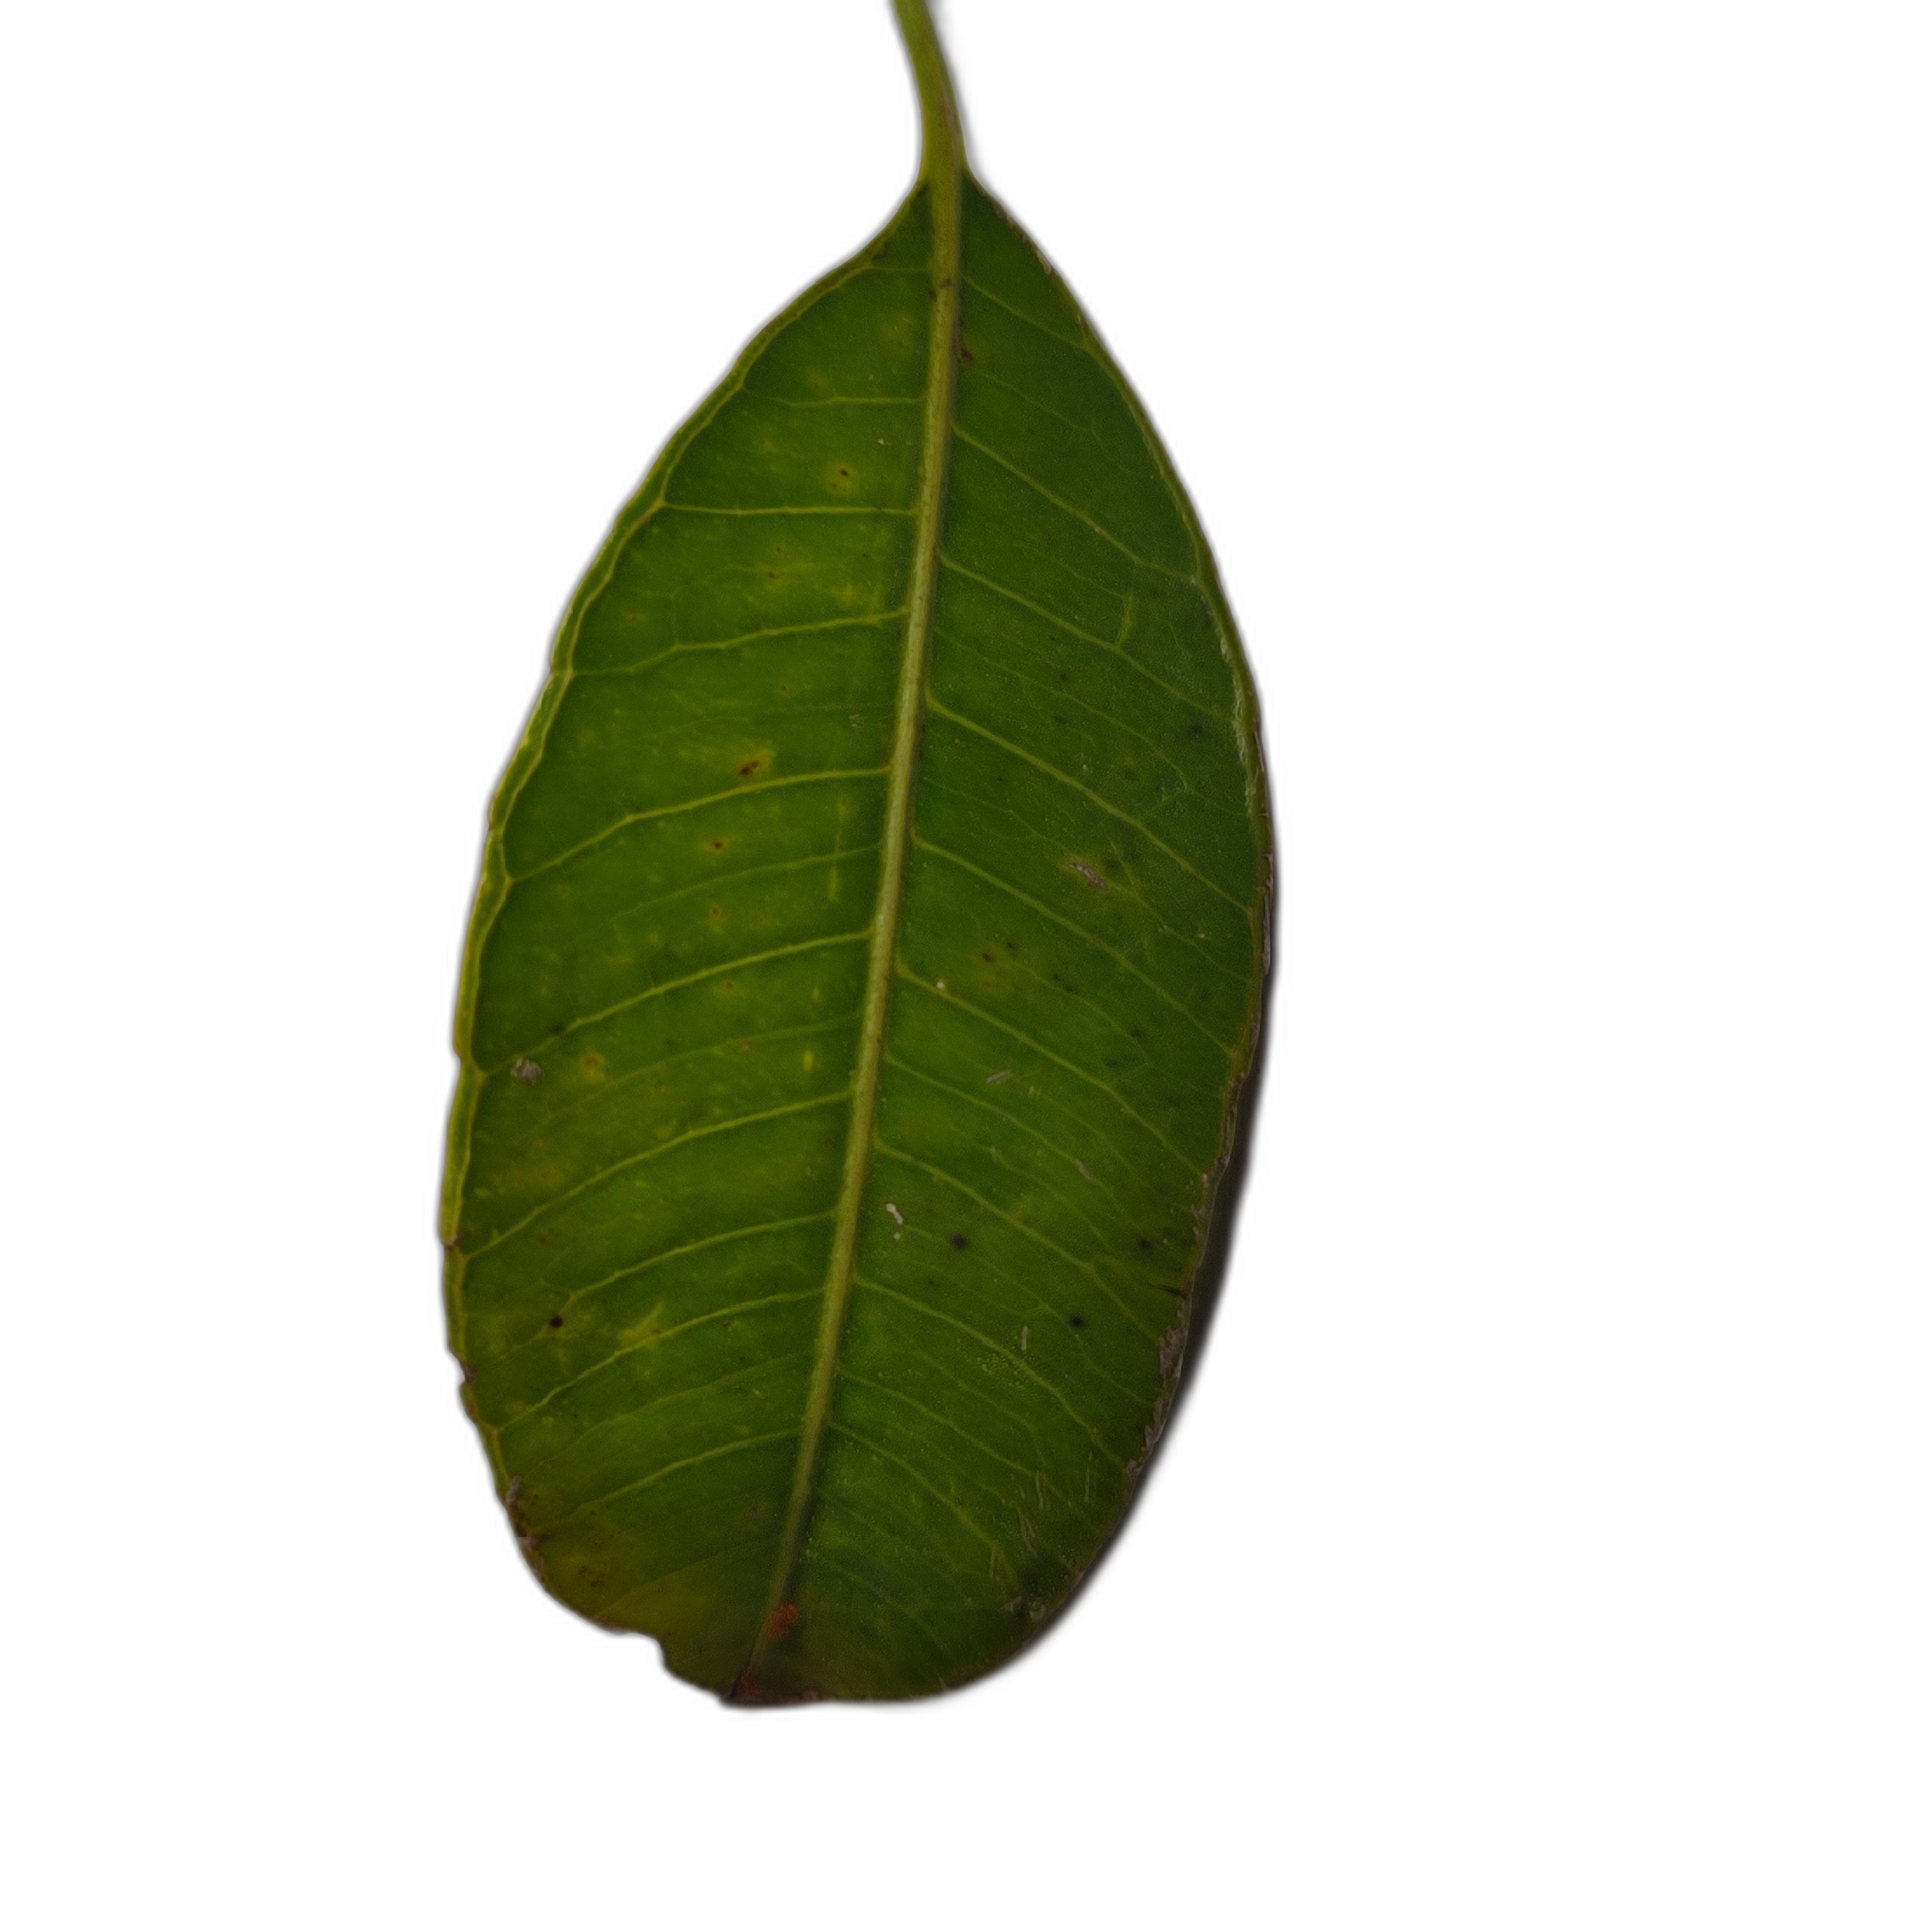
Label: healthy